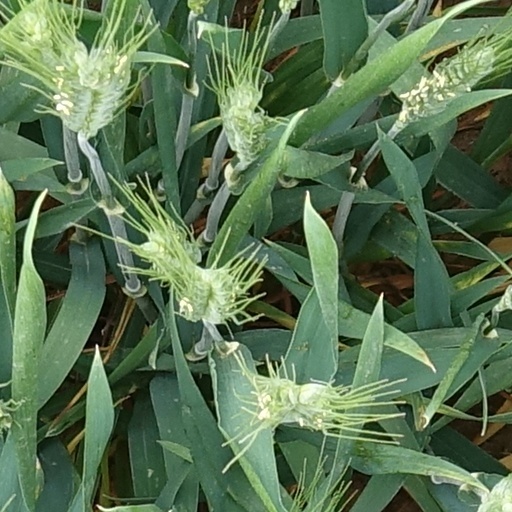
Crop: wheat